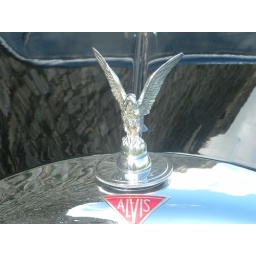
140 cars took part in the classic car run to. day starting at Trim Castle.